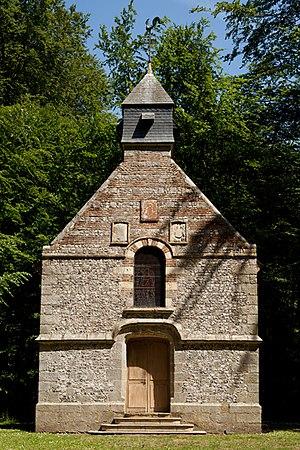
Saint-Aubin-sur-Scie est une commune française située dans le département de la Seine-Maritime en région Normandie.